32nd Annual Grammy Awards

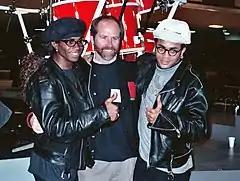
The Milli Vanilli duo pose with Michael Greene, chairman of NARAS, during the 1990 Grammys rehearsal.

The Grammy Award for Best New Artist was originally awarded to Milli Vanilli, but the award was revoked by the National Academy of Recording Arts and Sciences on November 19, 1990 after the admission by band members Fab Morvan and Rob Pilatus that they did not sing on their album, "Girl You Know It's True": the award was declared vacant. As of 2025, this is the only occasion that a Grammy award has been revoked.